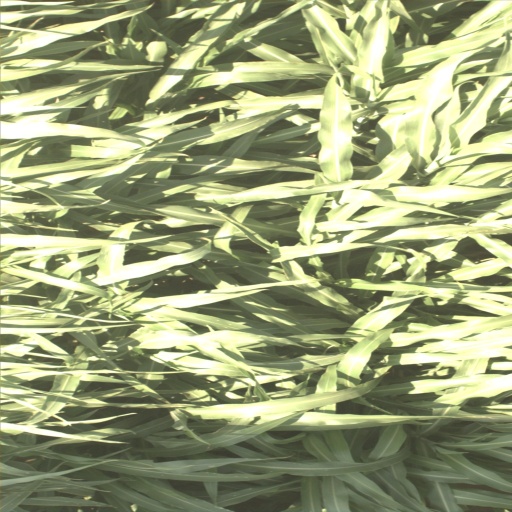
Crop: sorghum